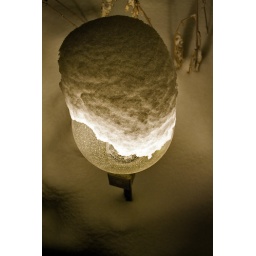
After the first snow I photographed this street lamp in front of our house.Actually it was about 30cm snow falling.